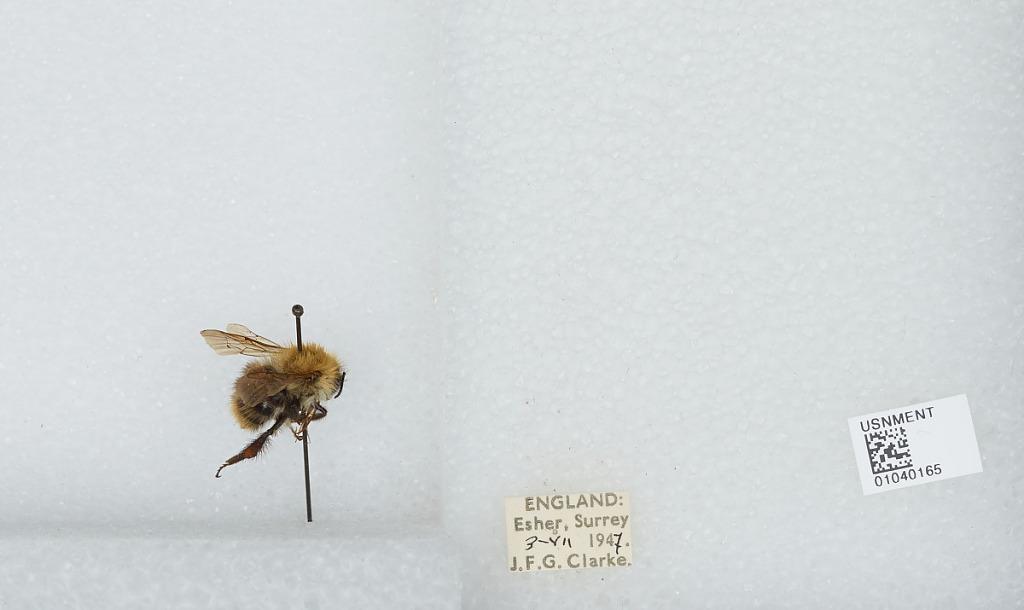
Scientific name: Bombus (Thoracobombus) pascuorum (Scopoli)
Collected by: J. Clarke
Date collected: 1947-7-3
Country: United Kingdom
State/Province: England
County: Surrey
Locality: Esher
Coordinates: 51.3691, -0.365